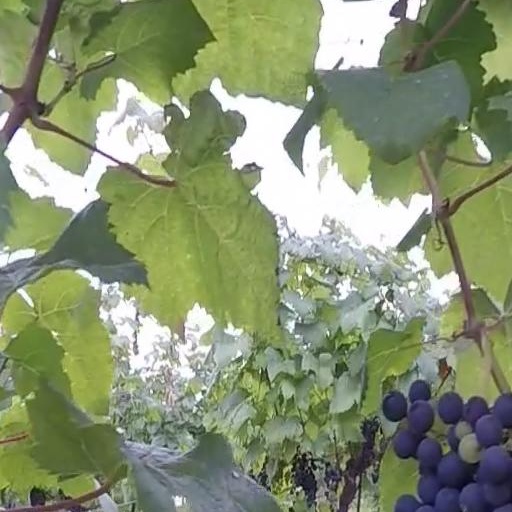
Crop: grape